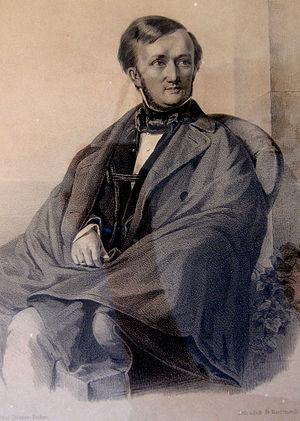
Wendelin Weißheimer, né le 26 février 1838 à Osthofen et mort le 10 juin 1910 à Nuremberg, est un compositeur et maître de chapelle allemand ; il était aussi écrivain concernant la musique.